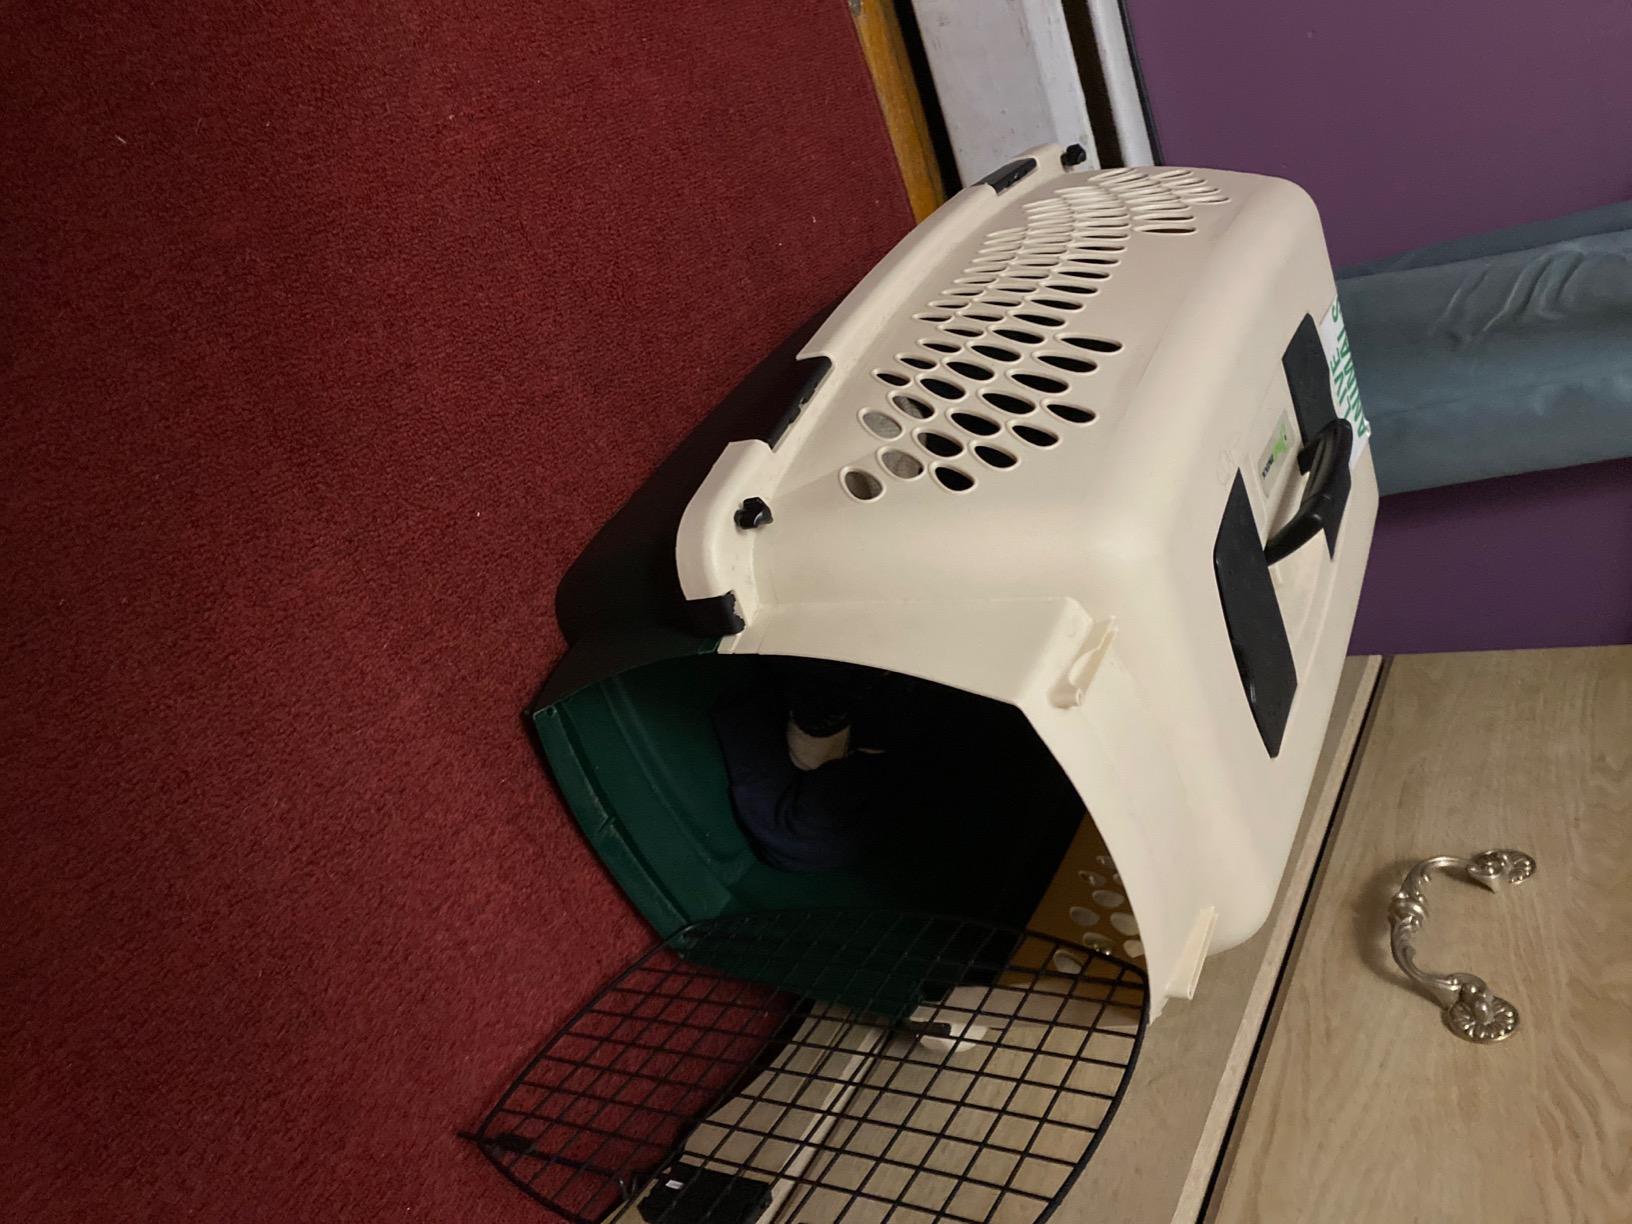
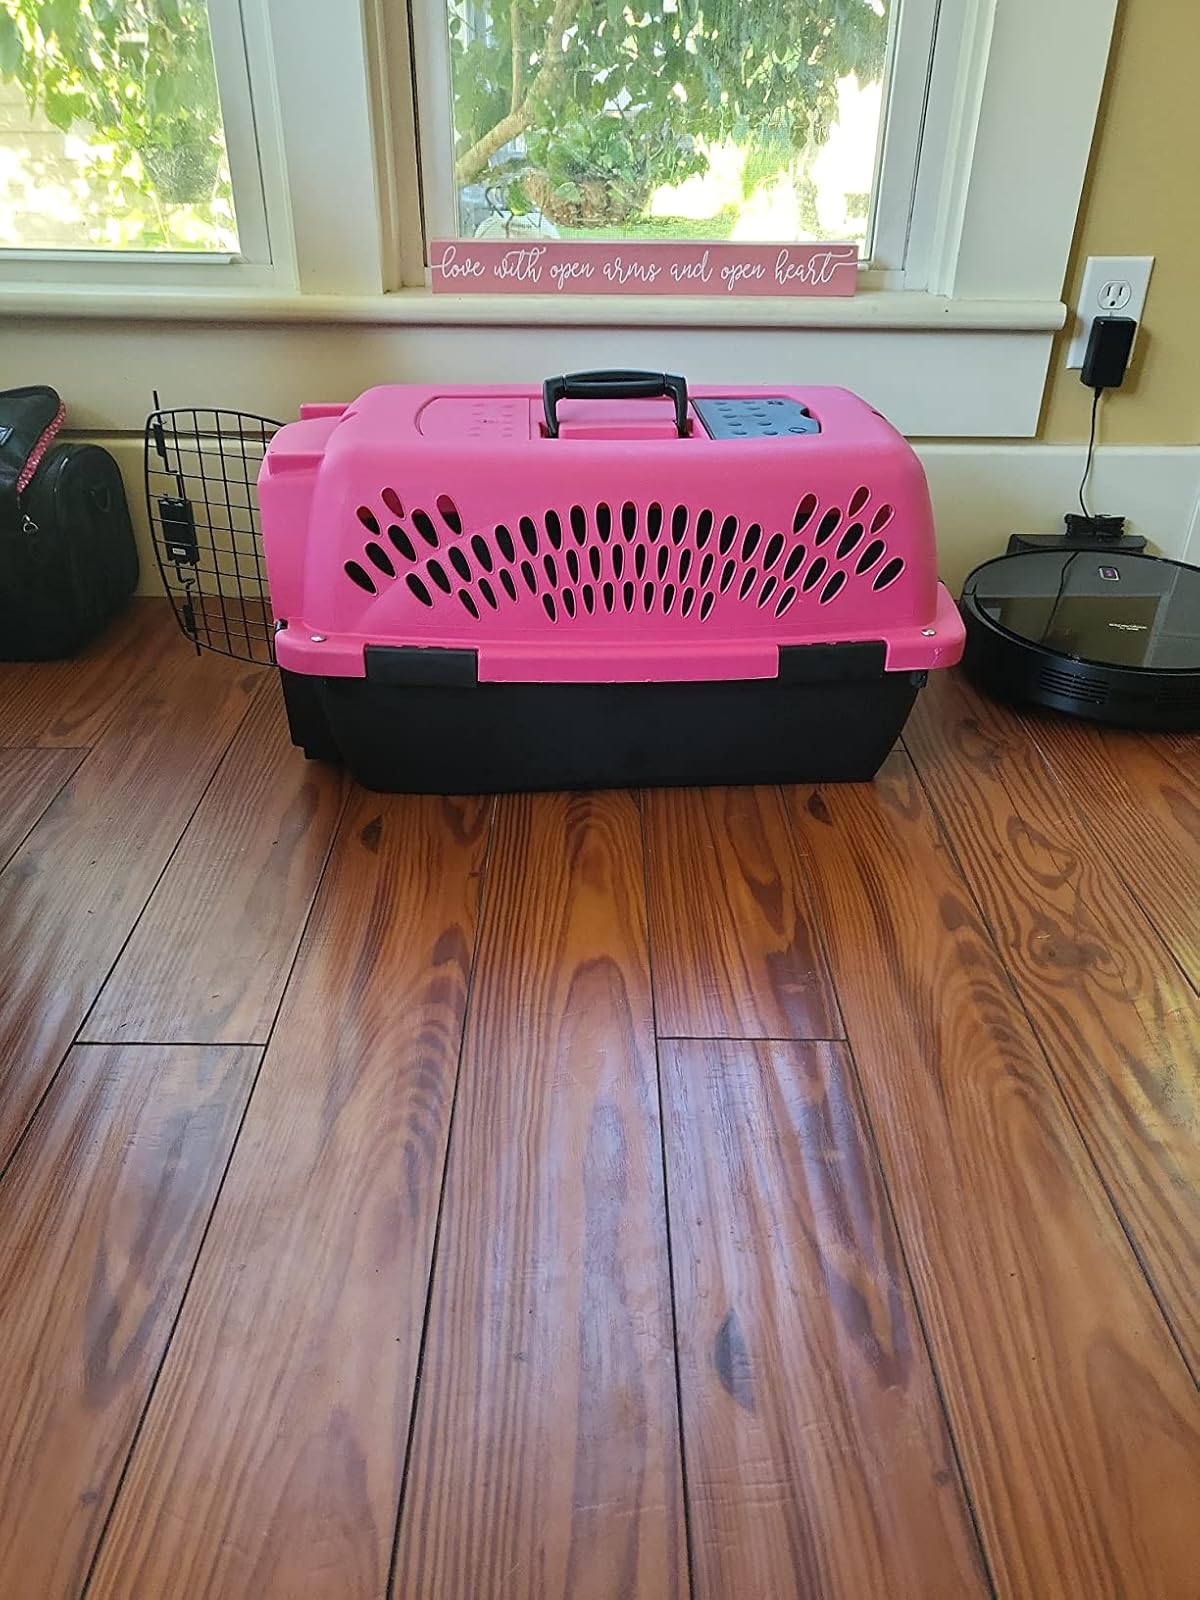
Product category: items_kennel
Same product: no